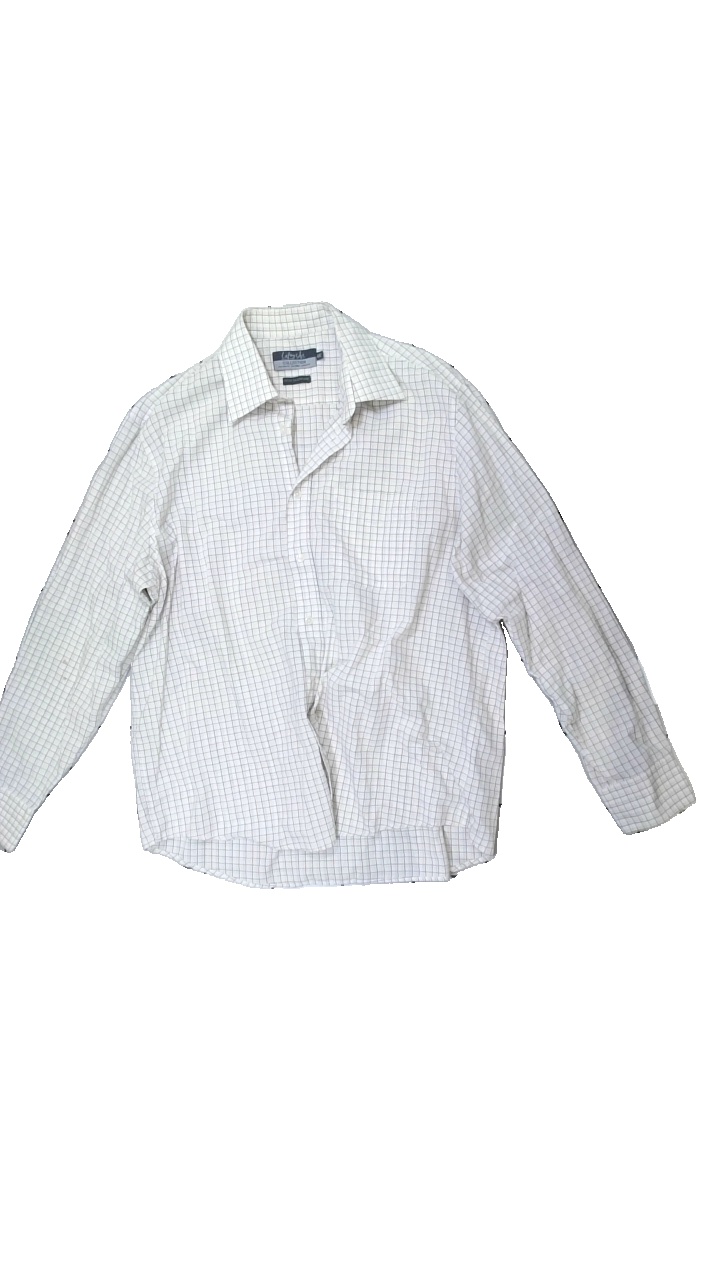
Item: Shirt (Men)
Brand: Lafayette
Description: chekcered shirt
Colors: Brown, White
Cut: Regular
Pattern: Checkered print
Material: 78% Cotton 22% Polyester
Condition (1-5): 3
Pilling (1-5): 5
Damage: stained
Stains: Major
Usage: Export
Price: <50